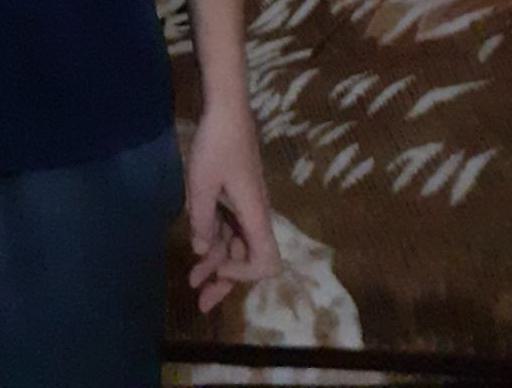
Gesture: no_gesture